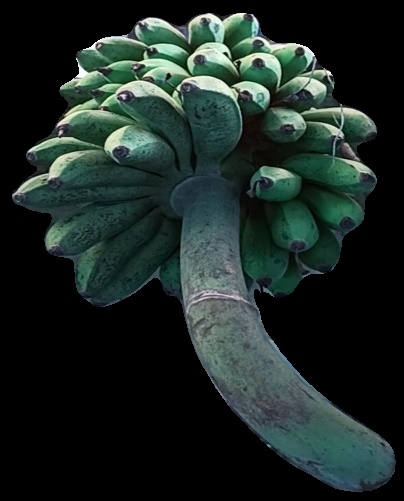
Variety: rasbale
Grade: grade2